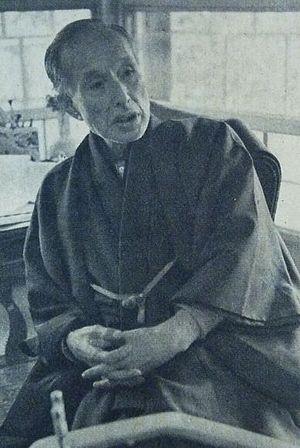
Yoshirō Nagayo est un dramaturge et romancier japonais de l'ère Shōwa.